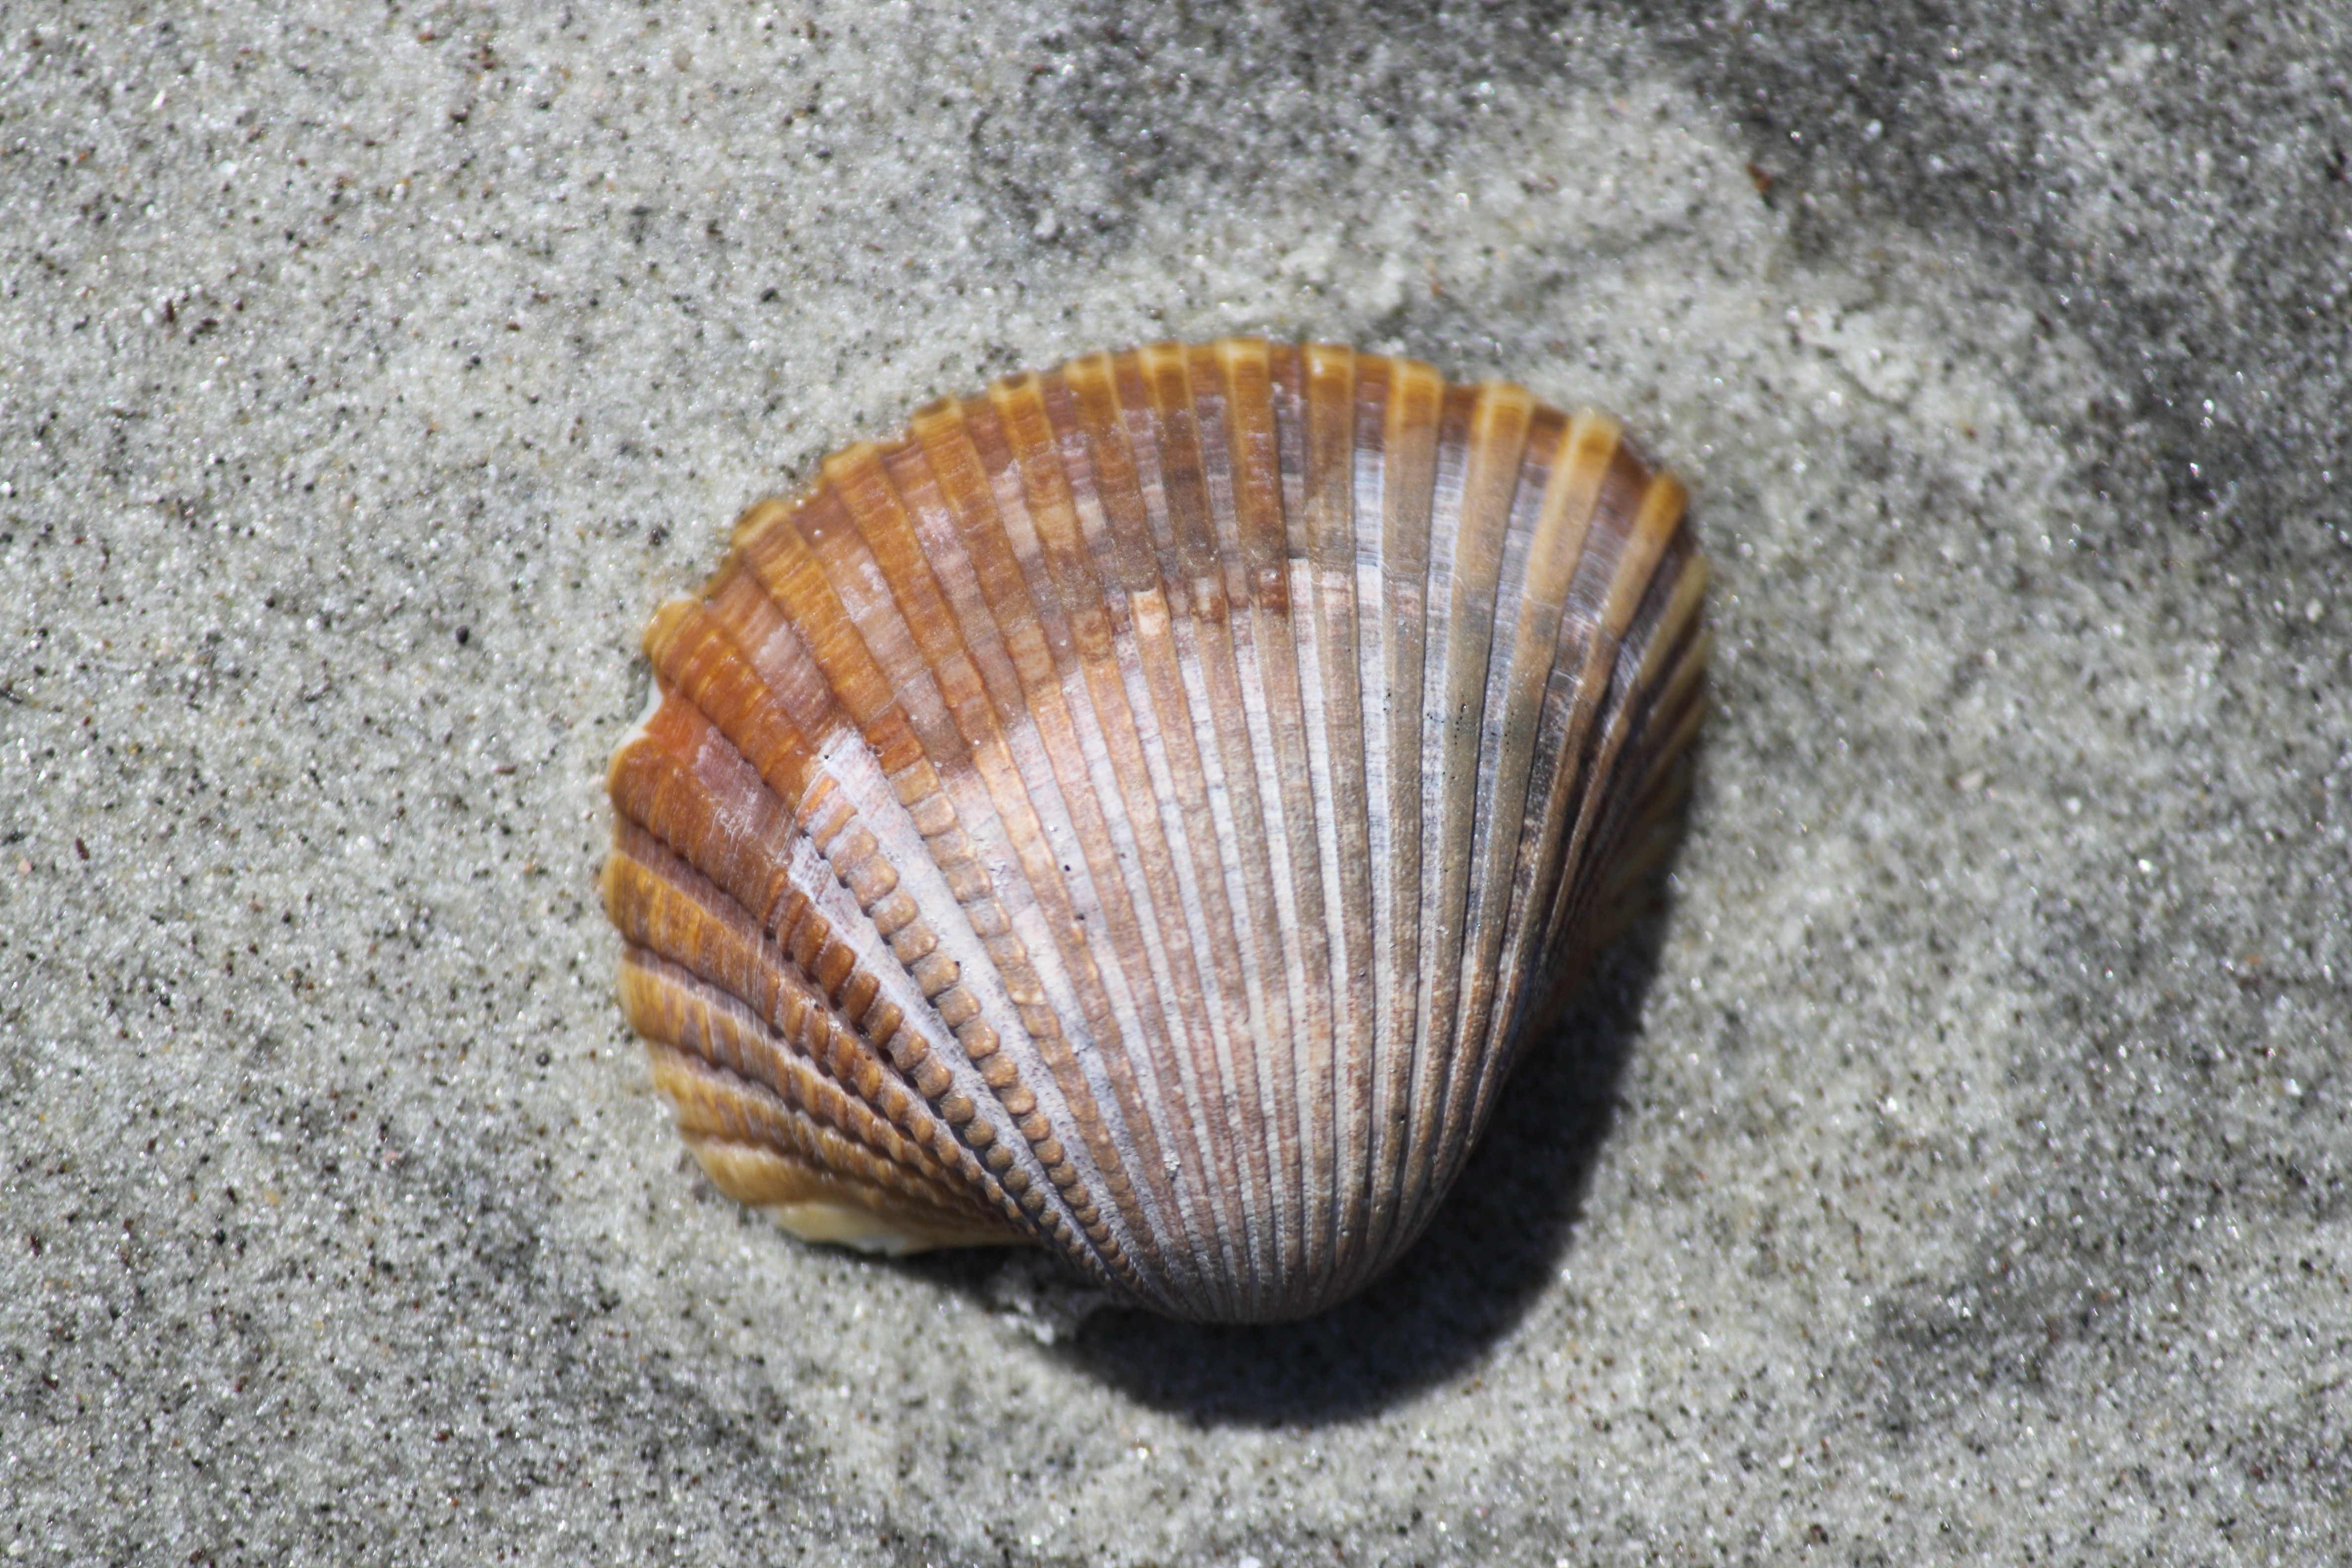
beach, sand, shore, food, oyster, seafood, dead, seashore, material, shell, invertebrate, seashell, clam, marine, cockle, molluscs, organism, clams oysters mussels and scallops